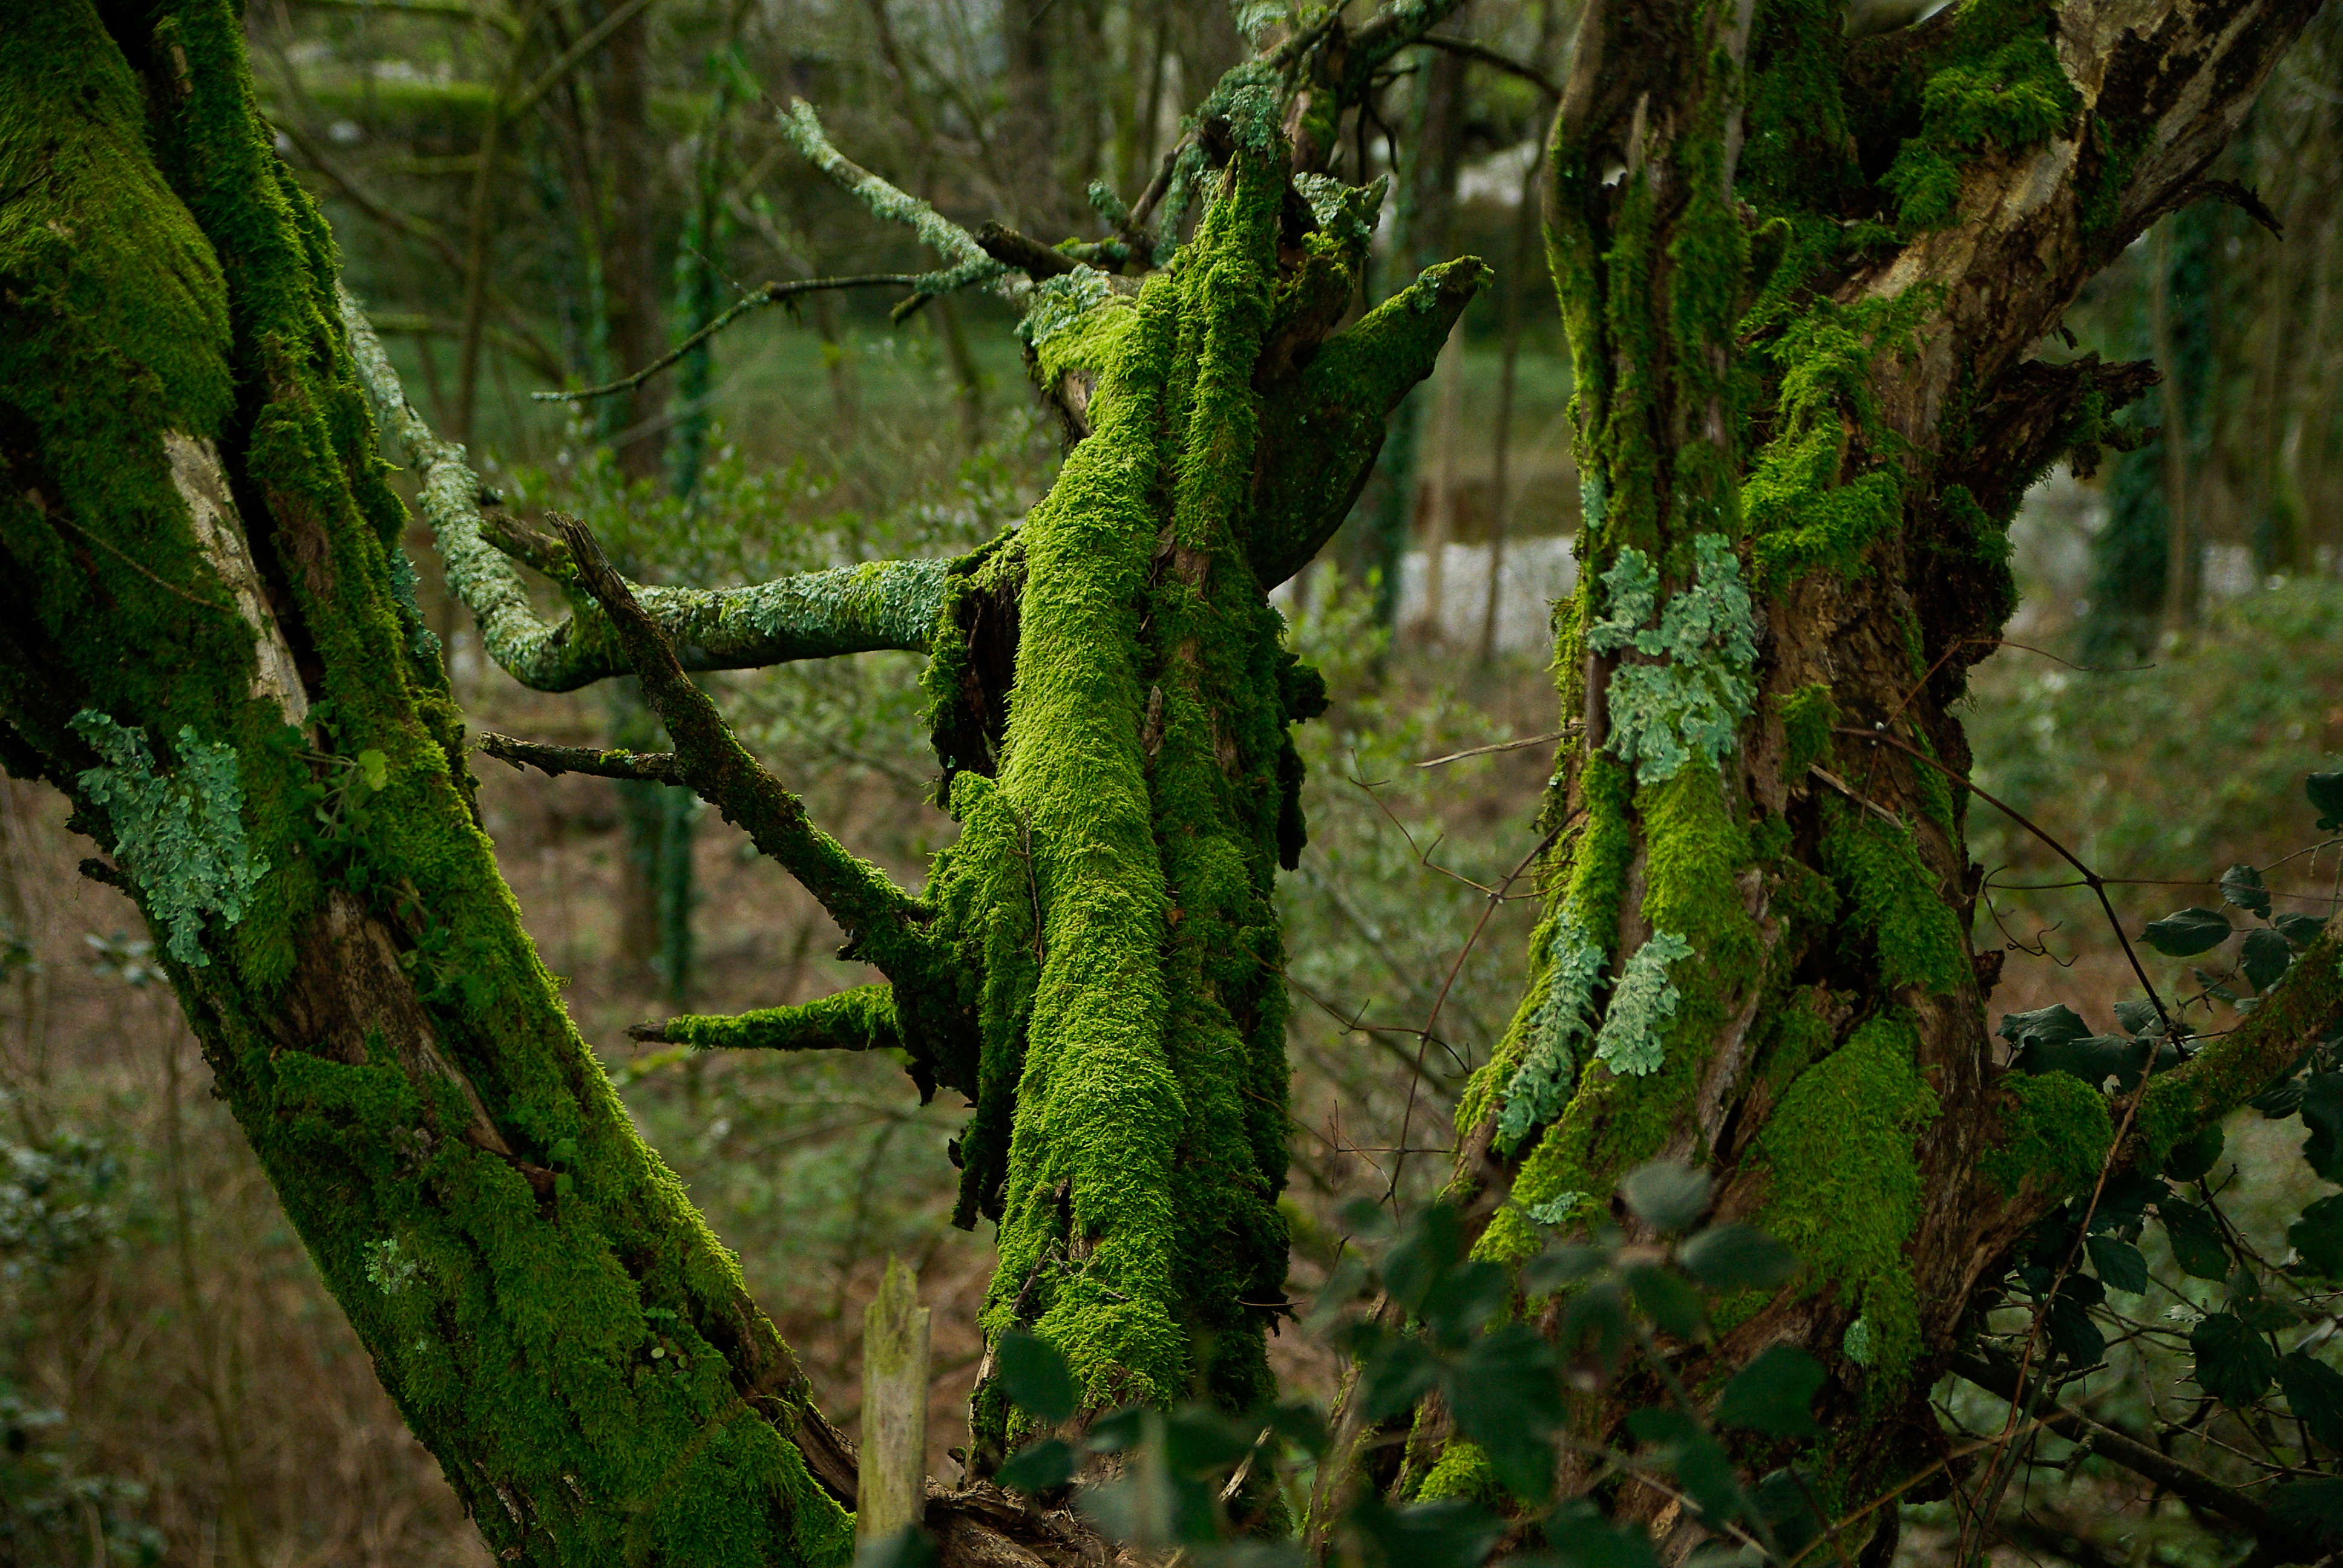
tree, nature, forest, branch, plant, leaf, flower, trunk, moss, bark, foam, wildlife, green, jungle, botany, flora, fauna, tree trunk, lichen, vegetation, rainforest, woodland, habitat, ecosystem, old growth forest, natural environment, land plant